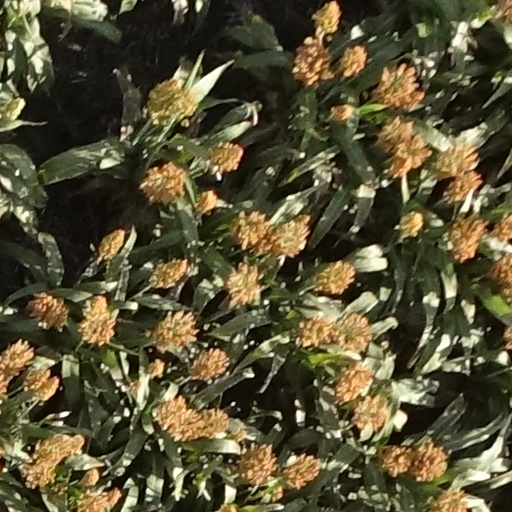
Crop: sorghum